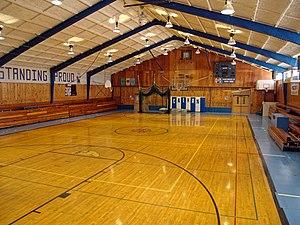
Un gymnase ou hall omnisport est un bâtiment de hauteur généralement élevée, où l'on pratique certains sports intérieurs, comme notamment la gymnastique artistique, ainsi que le basket-ball, le volley-ball ou le handball.